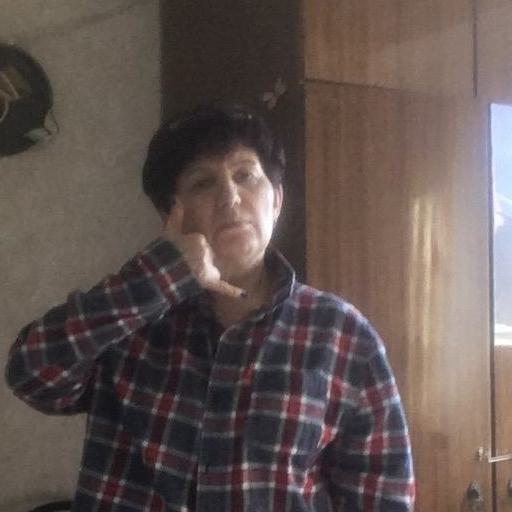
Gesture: call